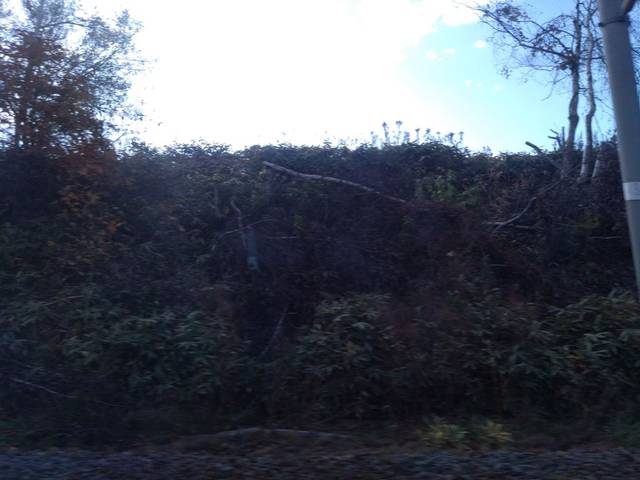
Region: Japan
Coordinates: 42.862, 141.611